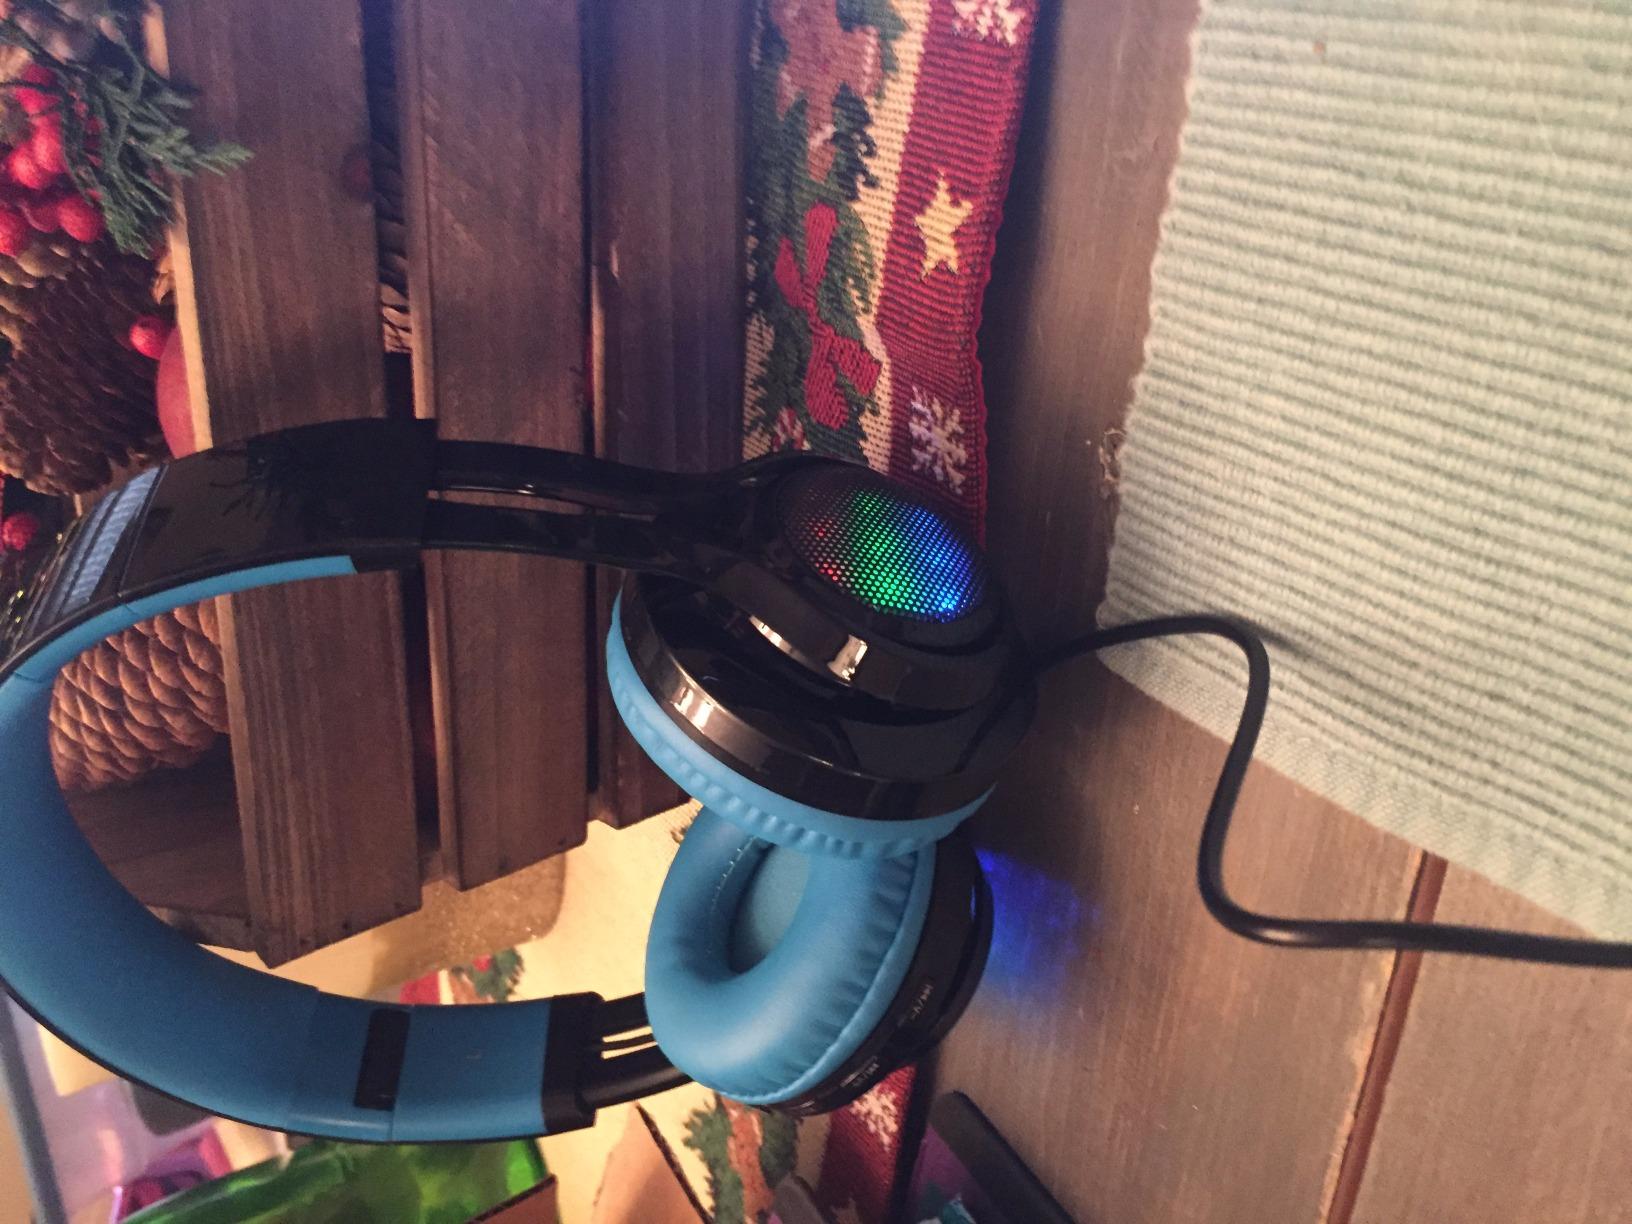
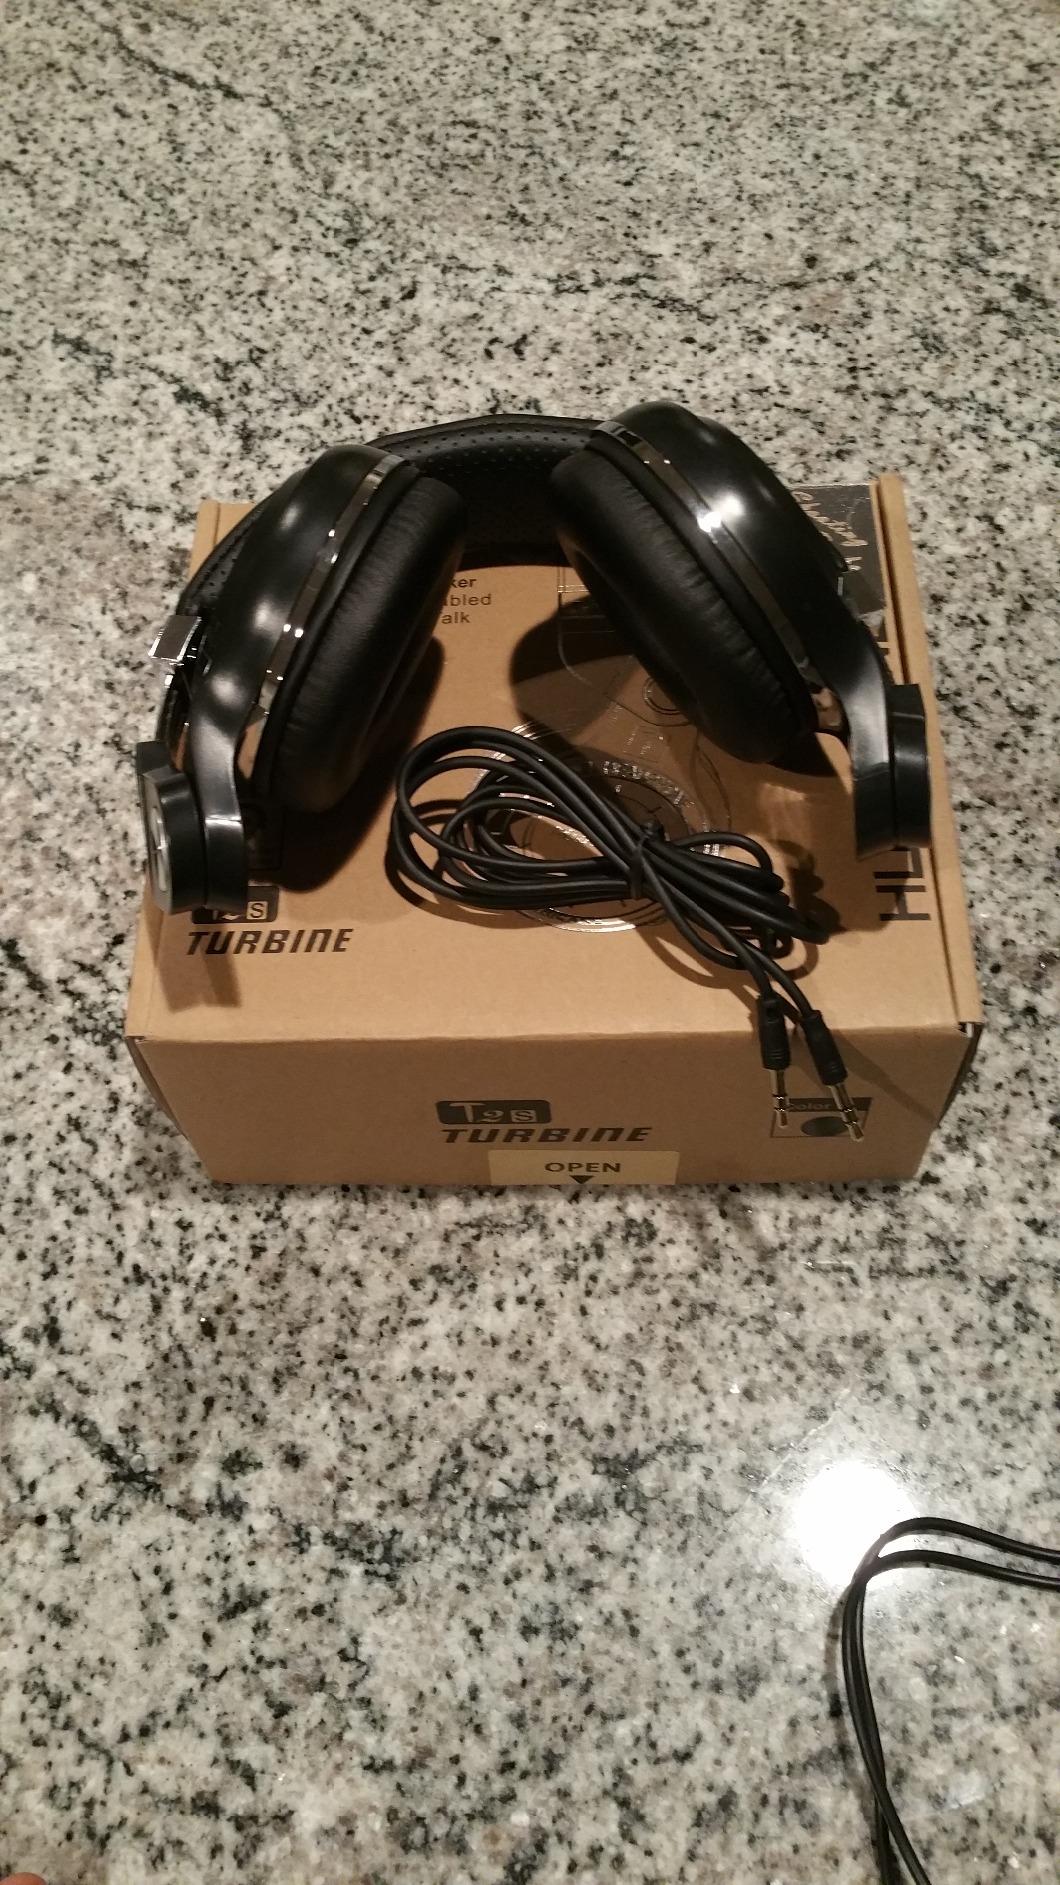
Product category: headphones
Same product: no